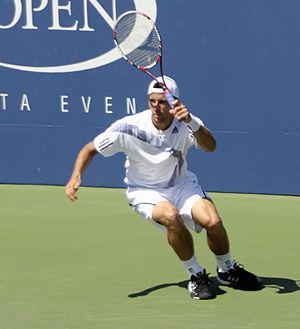
Jürgen Melzer, né le 22 mai 1981 à Vienne, est un joueur de tennis autrichien, professionnel depuis 1999.